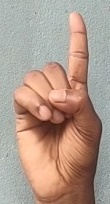
ASL sign: D